Banja Vrujci

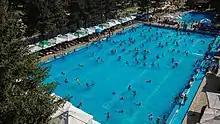
Banja Vrujci spa in Serbia - Pools that are filled with natural water with healing properties.

The Vrujci Spa has a complex of bathing pools that are unique in Serbia because they are built right on the thermal water springs, which makes them free flowing. In addition to providing treatment for the said medical conditions, the Vrujci Spa is an ideal choice for holiday, recreation, leisure, hiking, fishing, camping and a series of other activities.